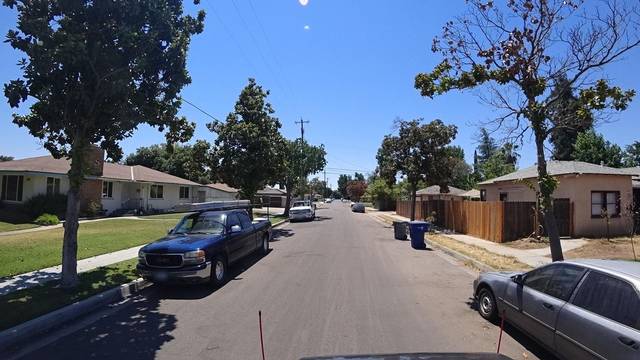
Region: Colombia
Coordinates: 36.775, -119.784